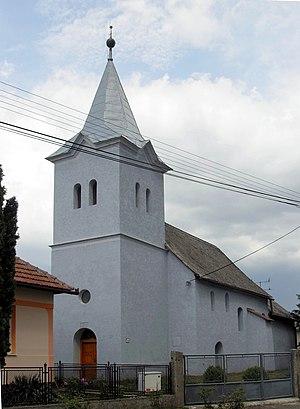
Peder est un village de Slovaquie situé dans la région de Košice.